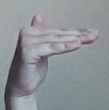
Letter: khaa